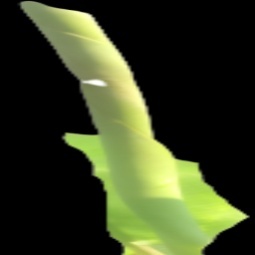
Label: Boron